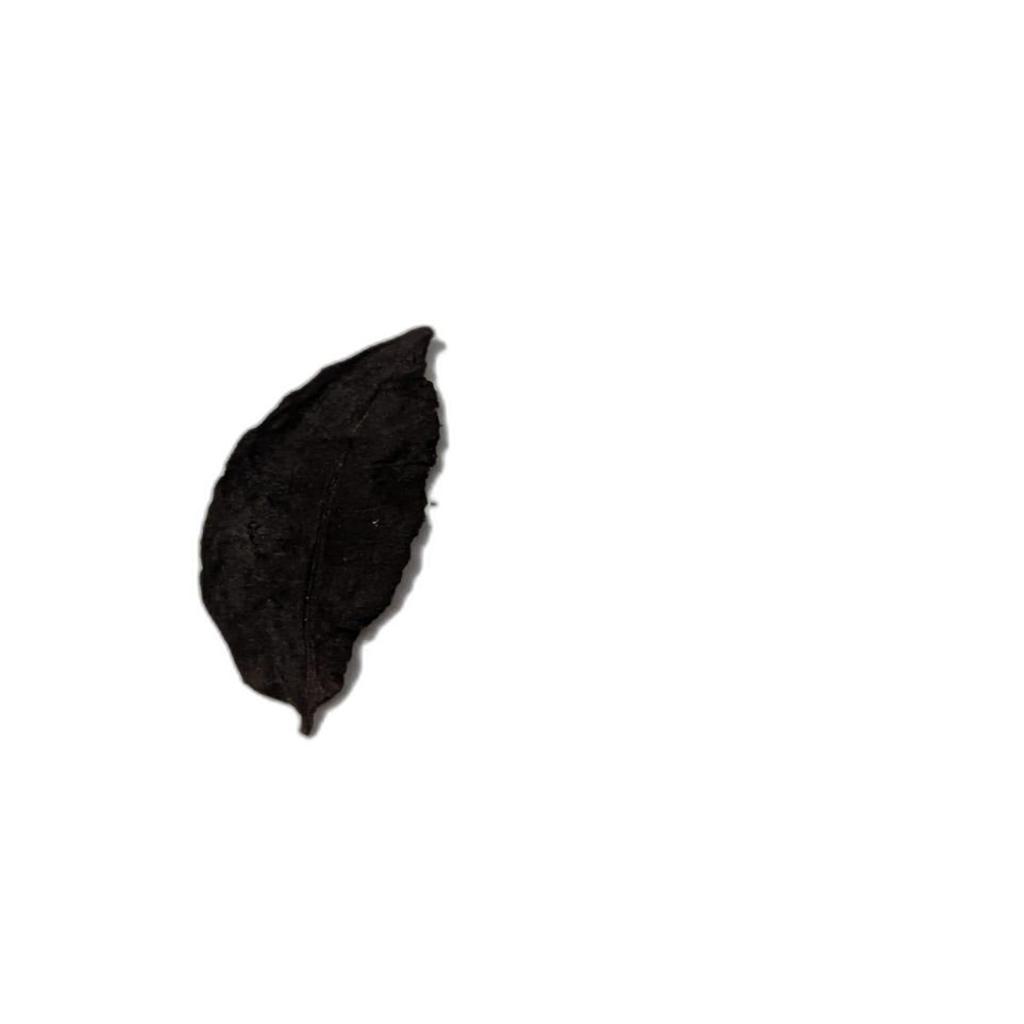
Label: Healthy